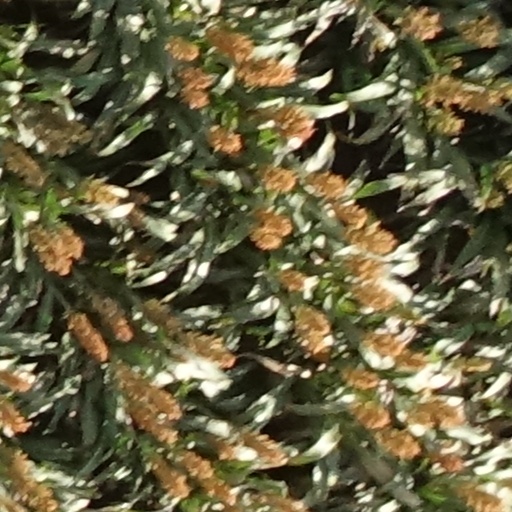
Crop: sorghum